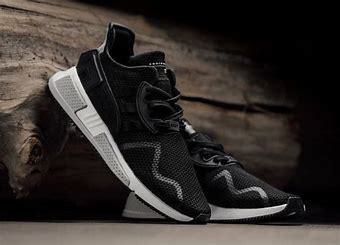
Brand: Adidas
Model: EQT Cushion Adv